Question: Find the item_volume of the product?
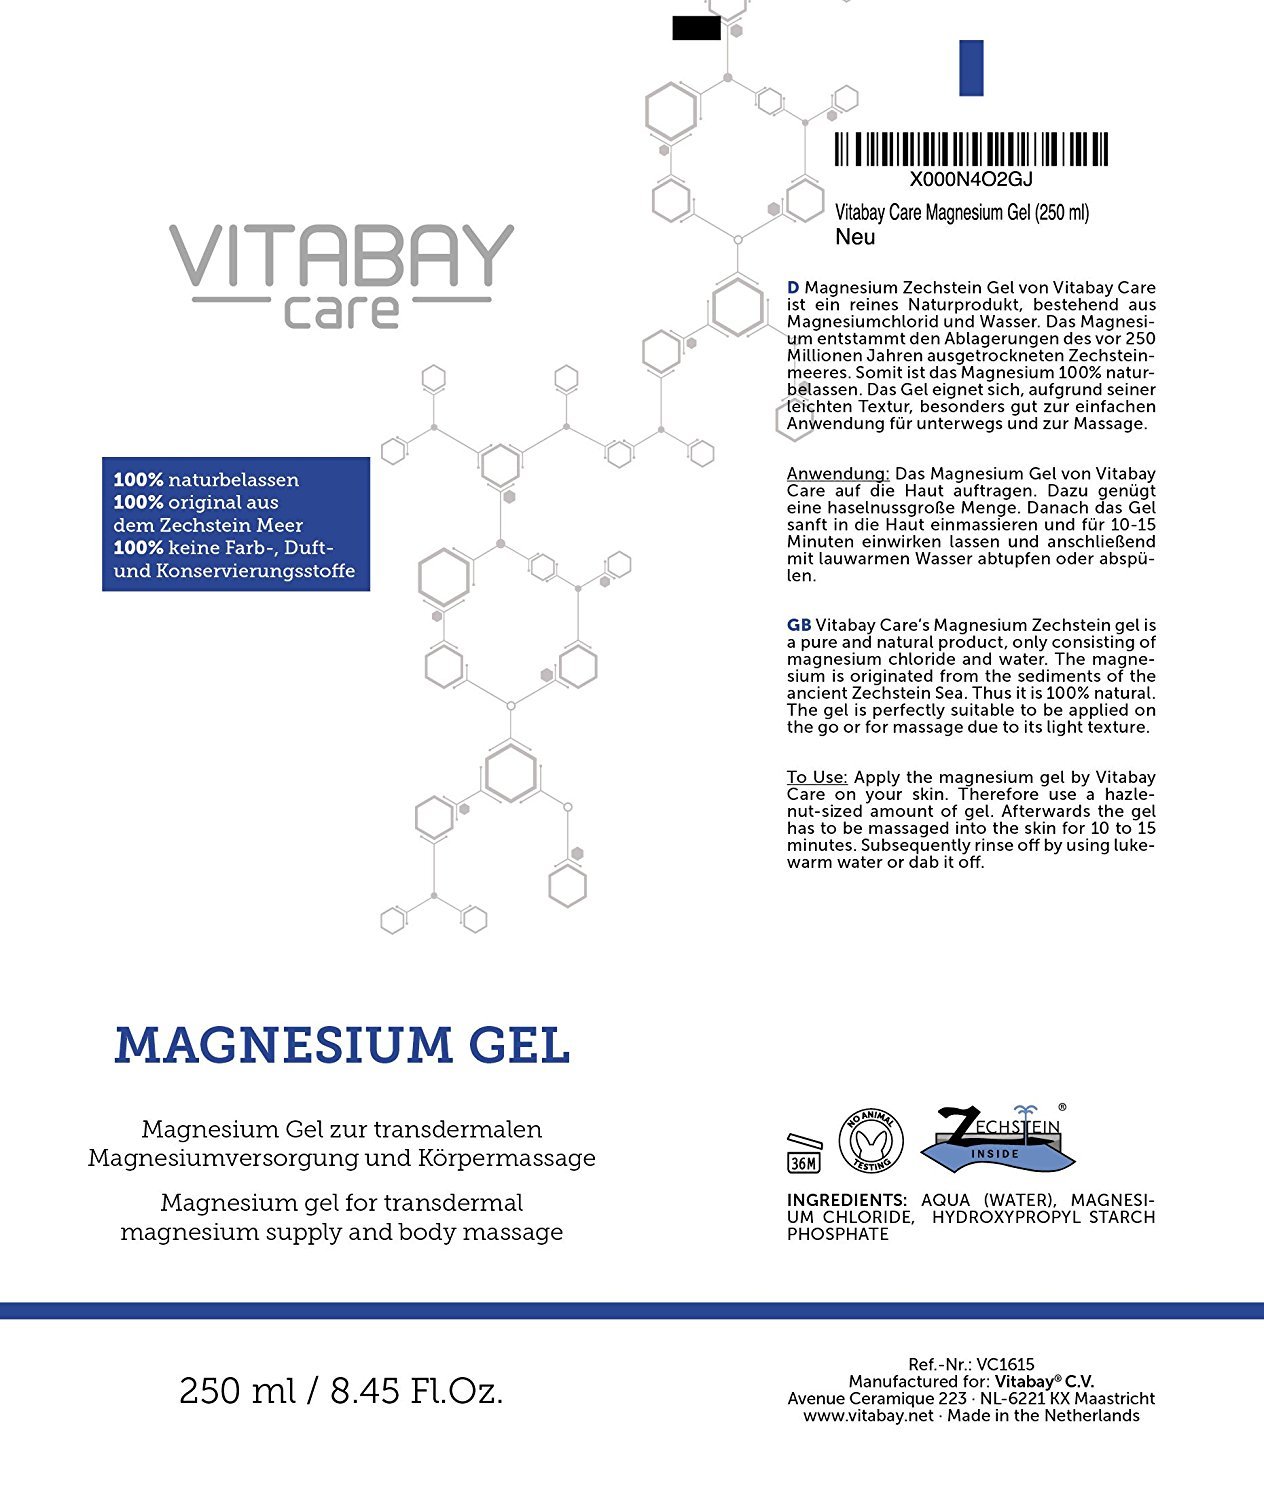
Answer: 250.0 millilitre